Prometheism

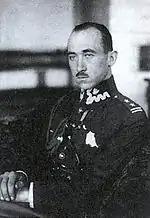
Tadeusz Schaetzel

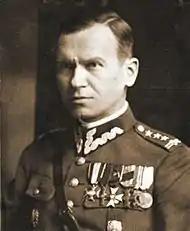
Tadeusz Pełczyński

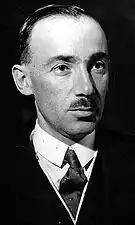
Wacław Jędrzejewicz

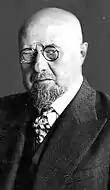
Aleksander Prystor

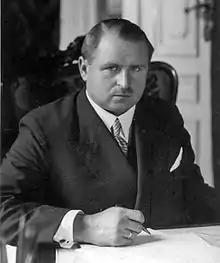
Stefan Starzyński

Additionally, thanks to Tadeusz Hołówko's exceptional leadership in Promethean matters, a number of Polish government ministers participated indirectly or directly: Walery Sławek, Aleksander Prystor, August Zaleski, Janusz Jędrzejewicz, Wacław Jędrzejewicz, Bronisław Pieracki, Adam Koc, Stefan Starzyński, Marian Zyndram-Kościałkowski.